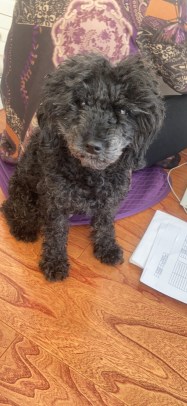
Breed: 7449-n000128-teddy